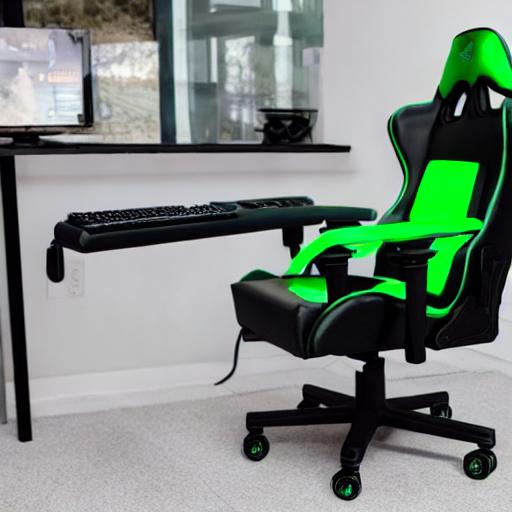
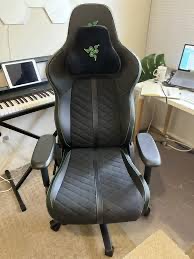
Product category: items_chair
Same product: no